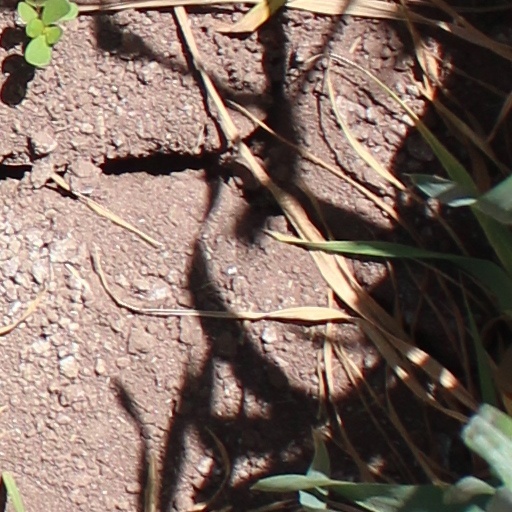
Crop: wheat